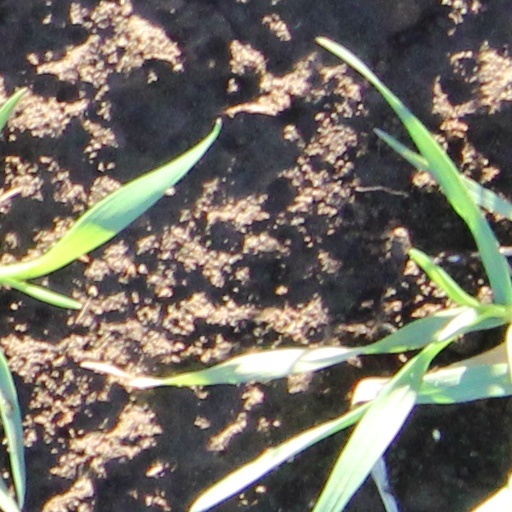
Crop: wheat